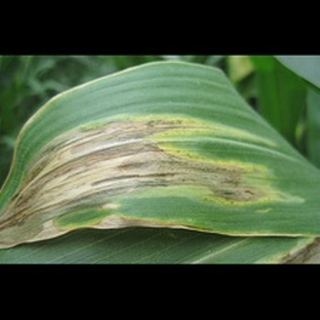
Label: corn_northern_leaf_blight